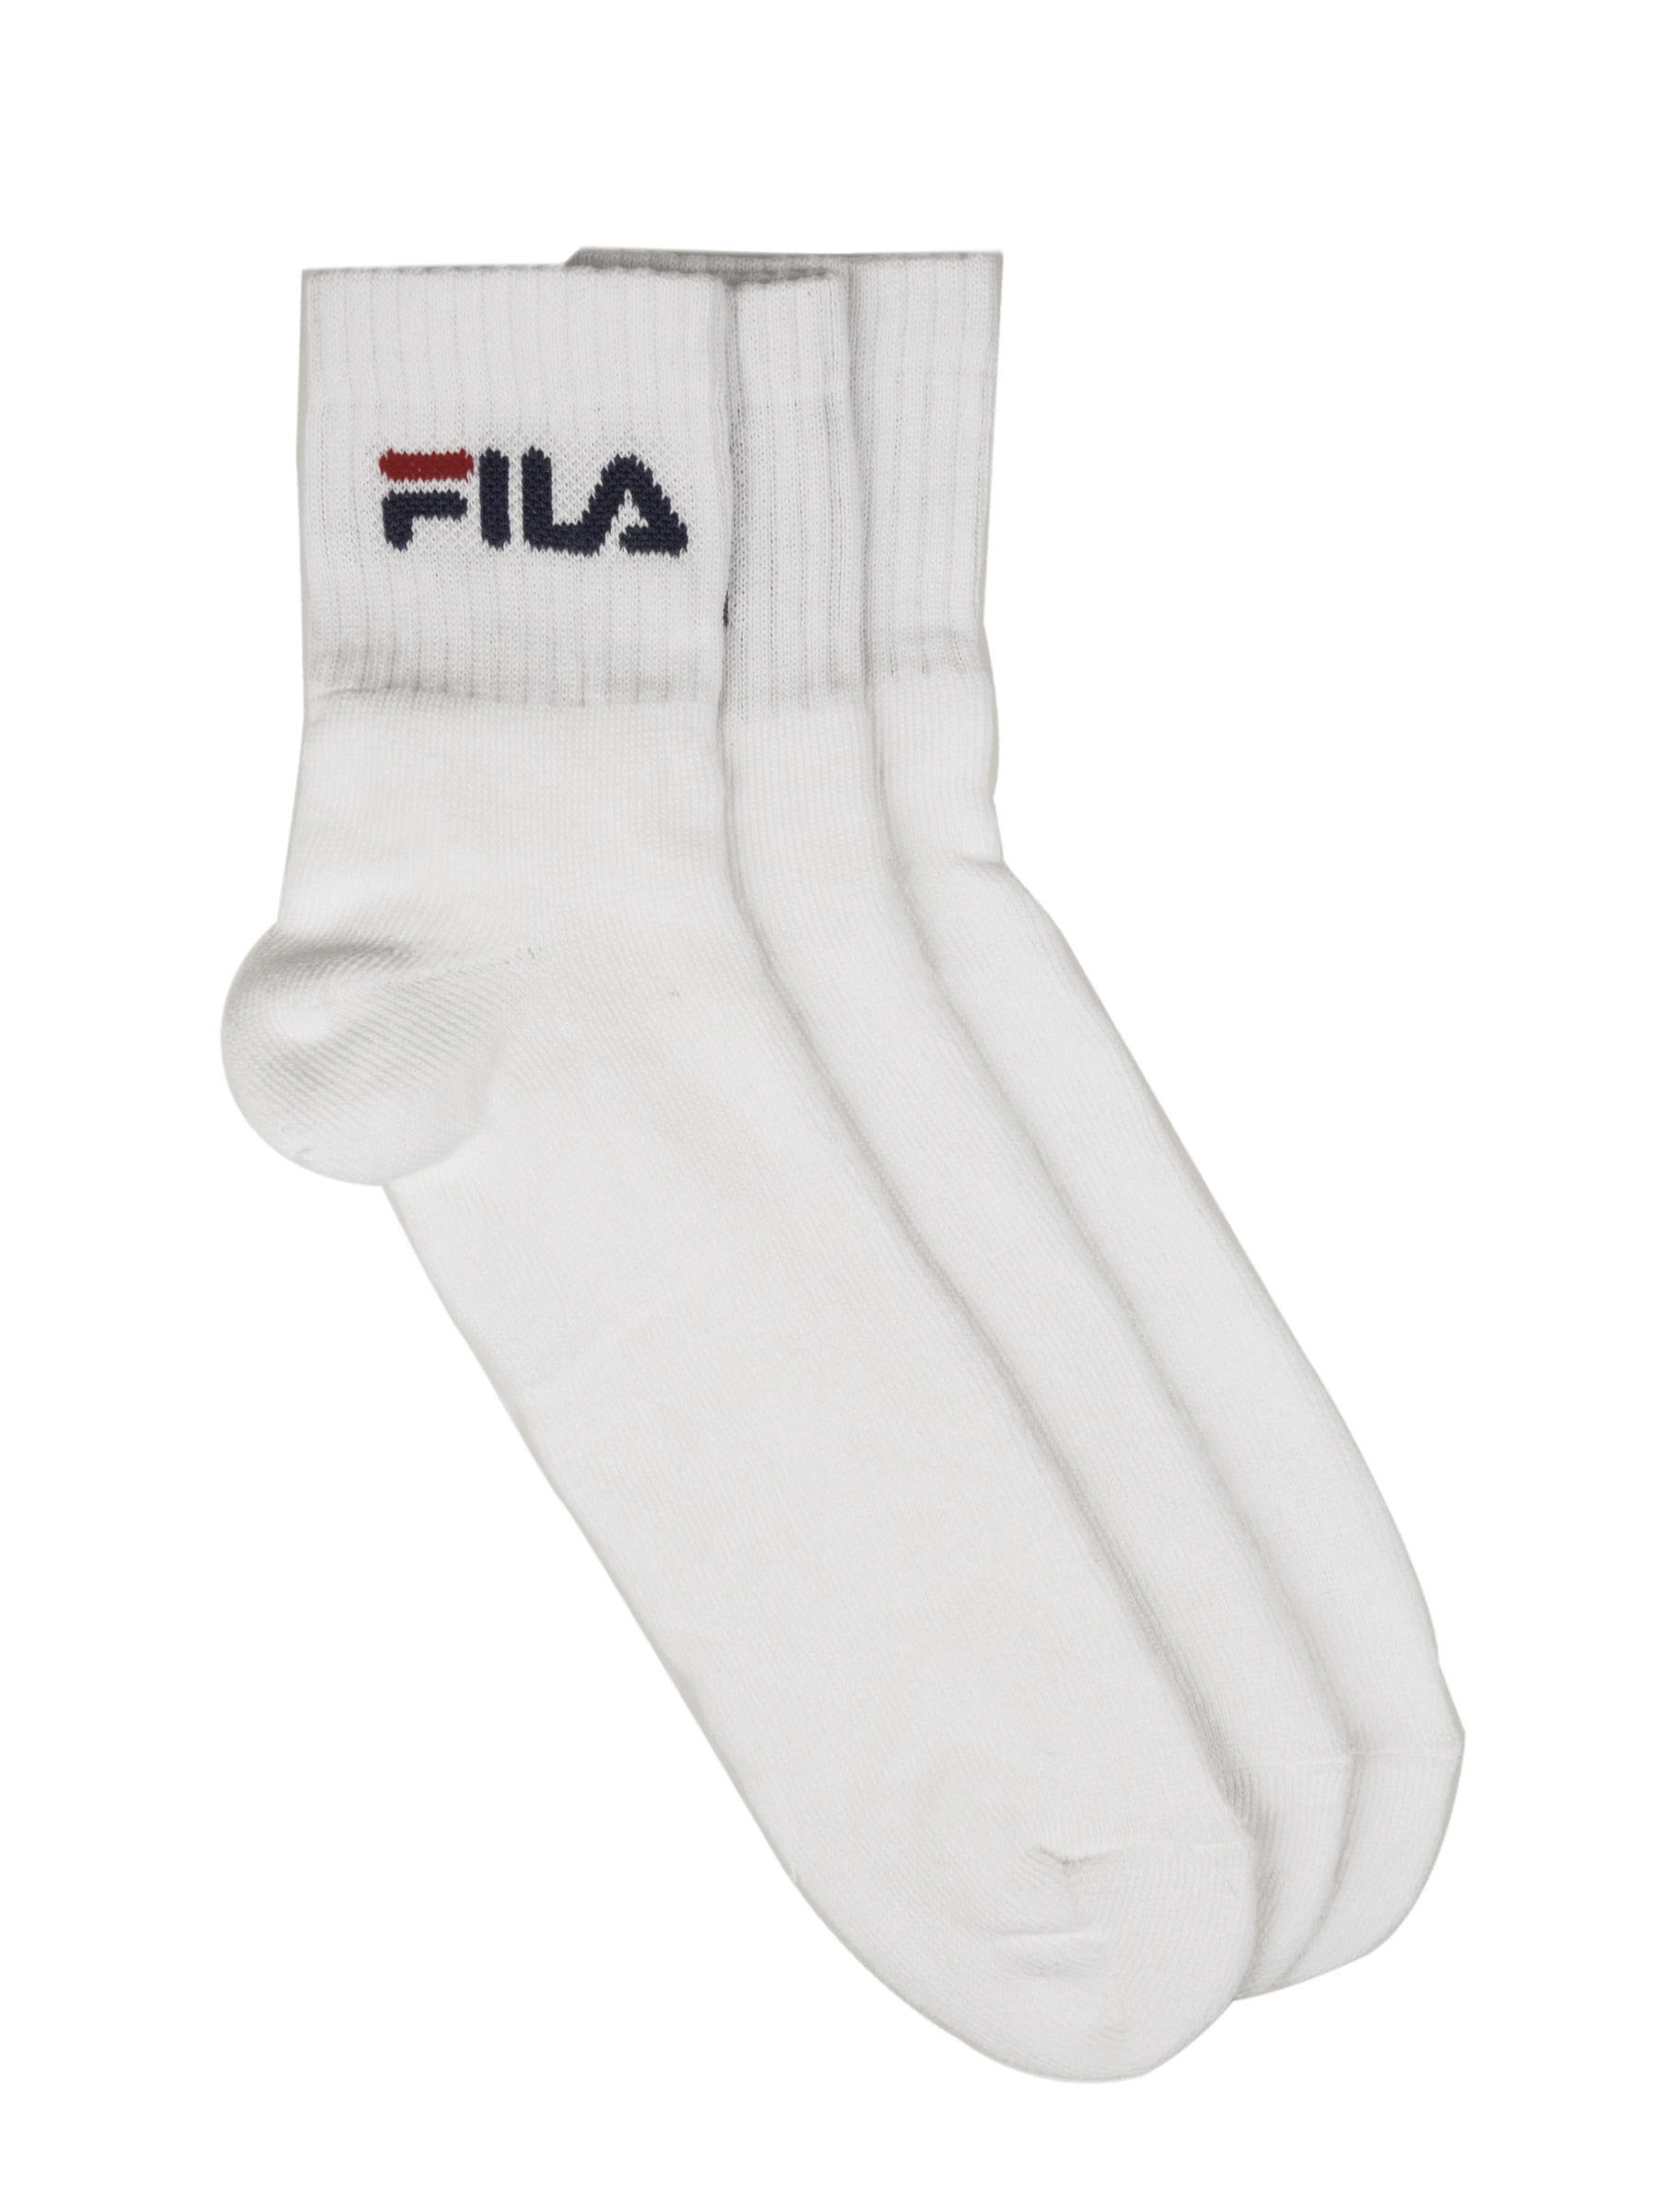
Fila Men Pack of 3 White Socks
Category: Accessories / Socks / Socks
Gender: Men
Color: White
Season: Fall 2014
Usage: Sports